Radiography

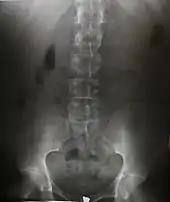
AP radiograph of the lumbar spine

Resolution is the ability of an image to show closely spaced structure in the object as separate entities in the image while density is the blackening power of the image.